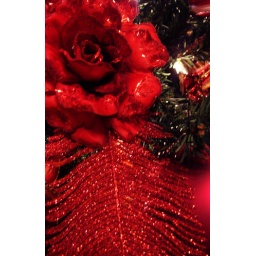
flower in tree